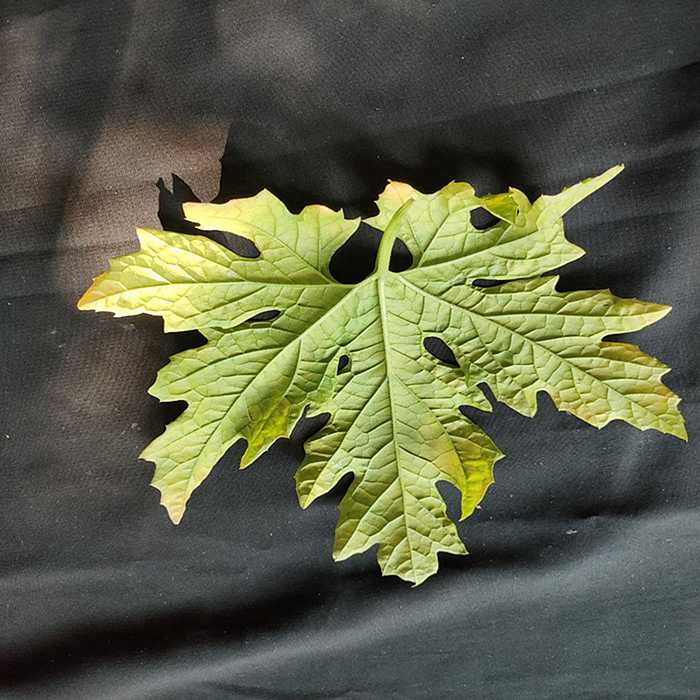
Plant: Bitter Gourd
Label: Mosaic virus